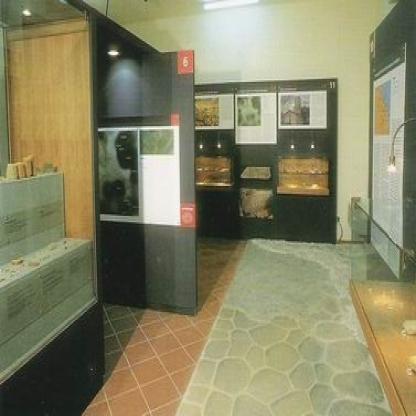
Scene: Indoor